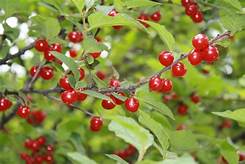
Label: others